Woltjer (crater)

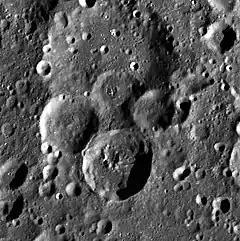
LRO image, with Woltjer below center

Woltjer is an impact crater that is located in the northern latitudes of the Moon's far side. It is just attached to the southern outer rim of the larger crater Montgolfier. To the southwest is Schneller and to the east is Stoletov. It is named after astronomer Jan Woltjer.